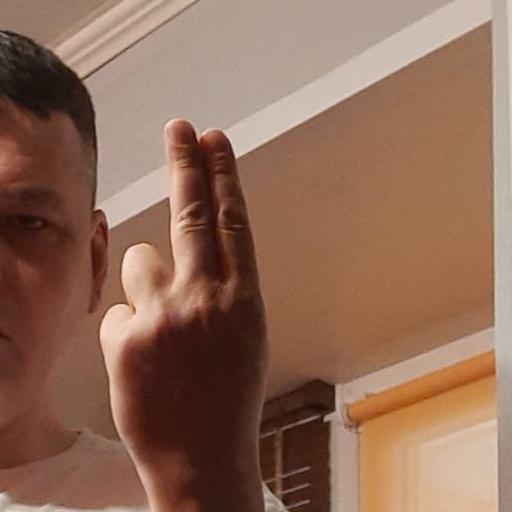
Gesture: two_up_inverted